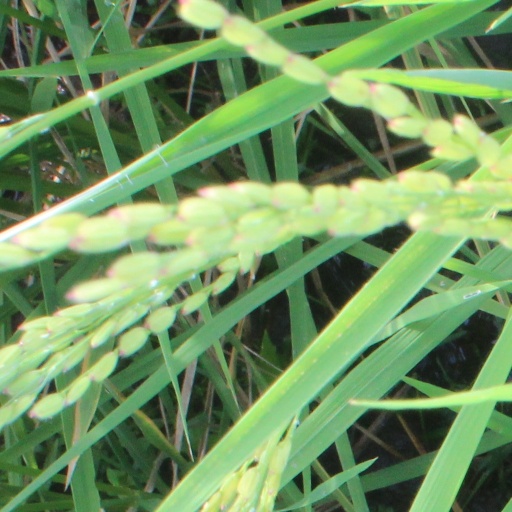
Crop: rice